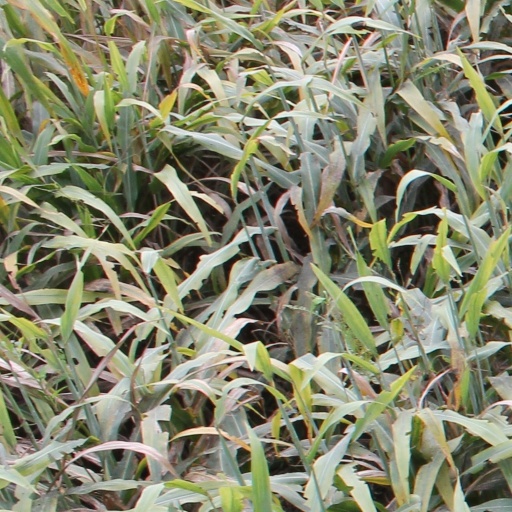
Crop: sorghum